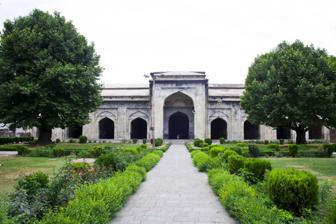
Building: Pathar Mosque
Country: India
Year built: 1623
Mosque in Srinagar, Kashmir Pathar Mosque The mosque façade in 2016 Religion Affiliation Islam Ecclesiastical or organizational status Mosque (1620s) Profane use (1630s–1930) Mosque (since 1931) Status Active Location Location Old Srinagar , Srinagar District , Kashmir Valley , Jammu and Kashmir Country India Location of the mosque in Jammu and Kashmir Geographic coordinates 34°05′31″N 74°48′21″E / 34.09194°N 74.80583°E / 34.09194; 74.80583 Architecture Architect(s) Malik Hyde Type Mosque architecture Style Mughal Founder Noor Jehan Completed 1623 Specifications Length 55 m (180 ft) Width 16 m (51 ft) Materials Stone Monument of National Importance Official name Pathar Masjid Reference no. N-JK-34 The Pathar Mosque , known locally as Naev Masheed ( Kashmiri : / ˈnəw ˌməʃiːd̪ /), is a Mughal era stone mosque located in the old city of Srinagar , in the union territory of Jammu and Kashmir , India . It is located on the left bank of the River Jhelum , just opposite the shrine of Khanqah-e-Moula . The mosque structure is a Monument of National Importance . History The mosque was built by Mughal Empress Noor Jehan , the wife of emperor Jehangir , in 1623, for the Shi’a Muslim population. Soon after its construction, the mosque was declared unfit for prayers and was used instead for non-religious purposes. The structure was reconverted into a mosque in the early 1930s. Architecture The mosque has some distinct features that separate it from the rest of the mosques in the Kashmir Valley . Unlike other mosques, it does not have the traditional pyramidal roof. Furthermore, the mosque has nine mehraabs (arches), with the central one being larger than the others. See also India portal Islam portal Islam in India List of mosques in India List of Monuments of National Importance in Jammu and Kashmir Notes